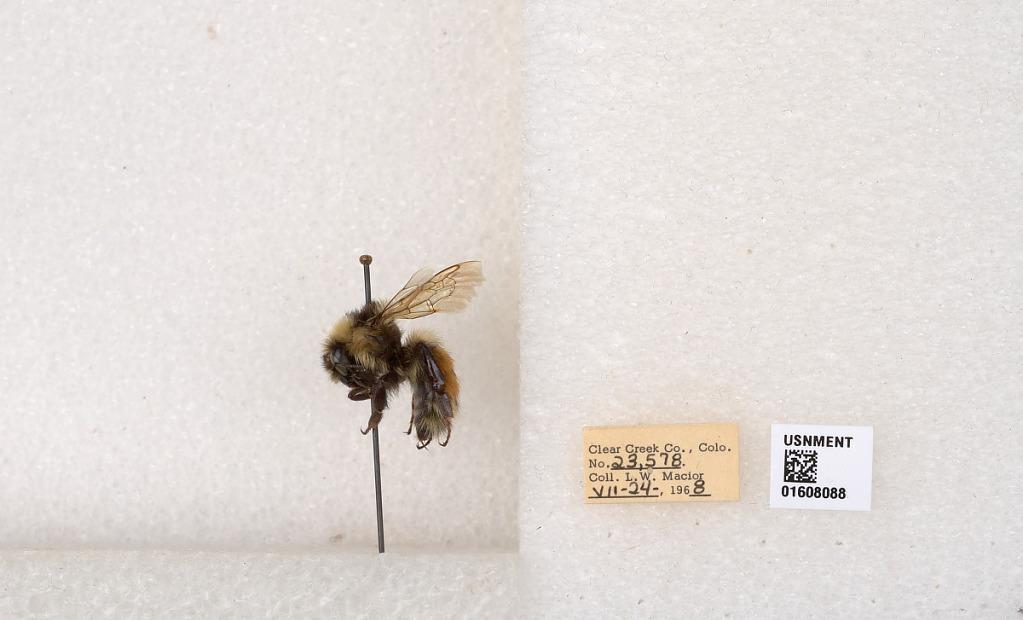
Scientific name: Bombus (Pyrobombus) sylvicola Kirby
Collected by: L. Macior
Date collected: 1968-7-24
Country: United States
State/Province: Colorado
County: Clear Creek
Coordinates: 39.6891, -105.644